Culture in Ferizaj

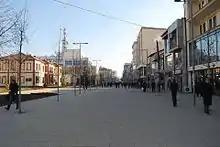
Pedestrian walk in Ferizaj

Ferizaj has a mosque and a Serbian Orthodox church in close proximity. Nearby are the city library, a park and a number of coffee shops.